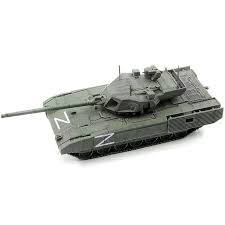
Label: T-14